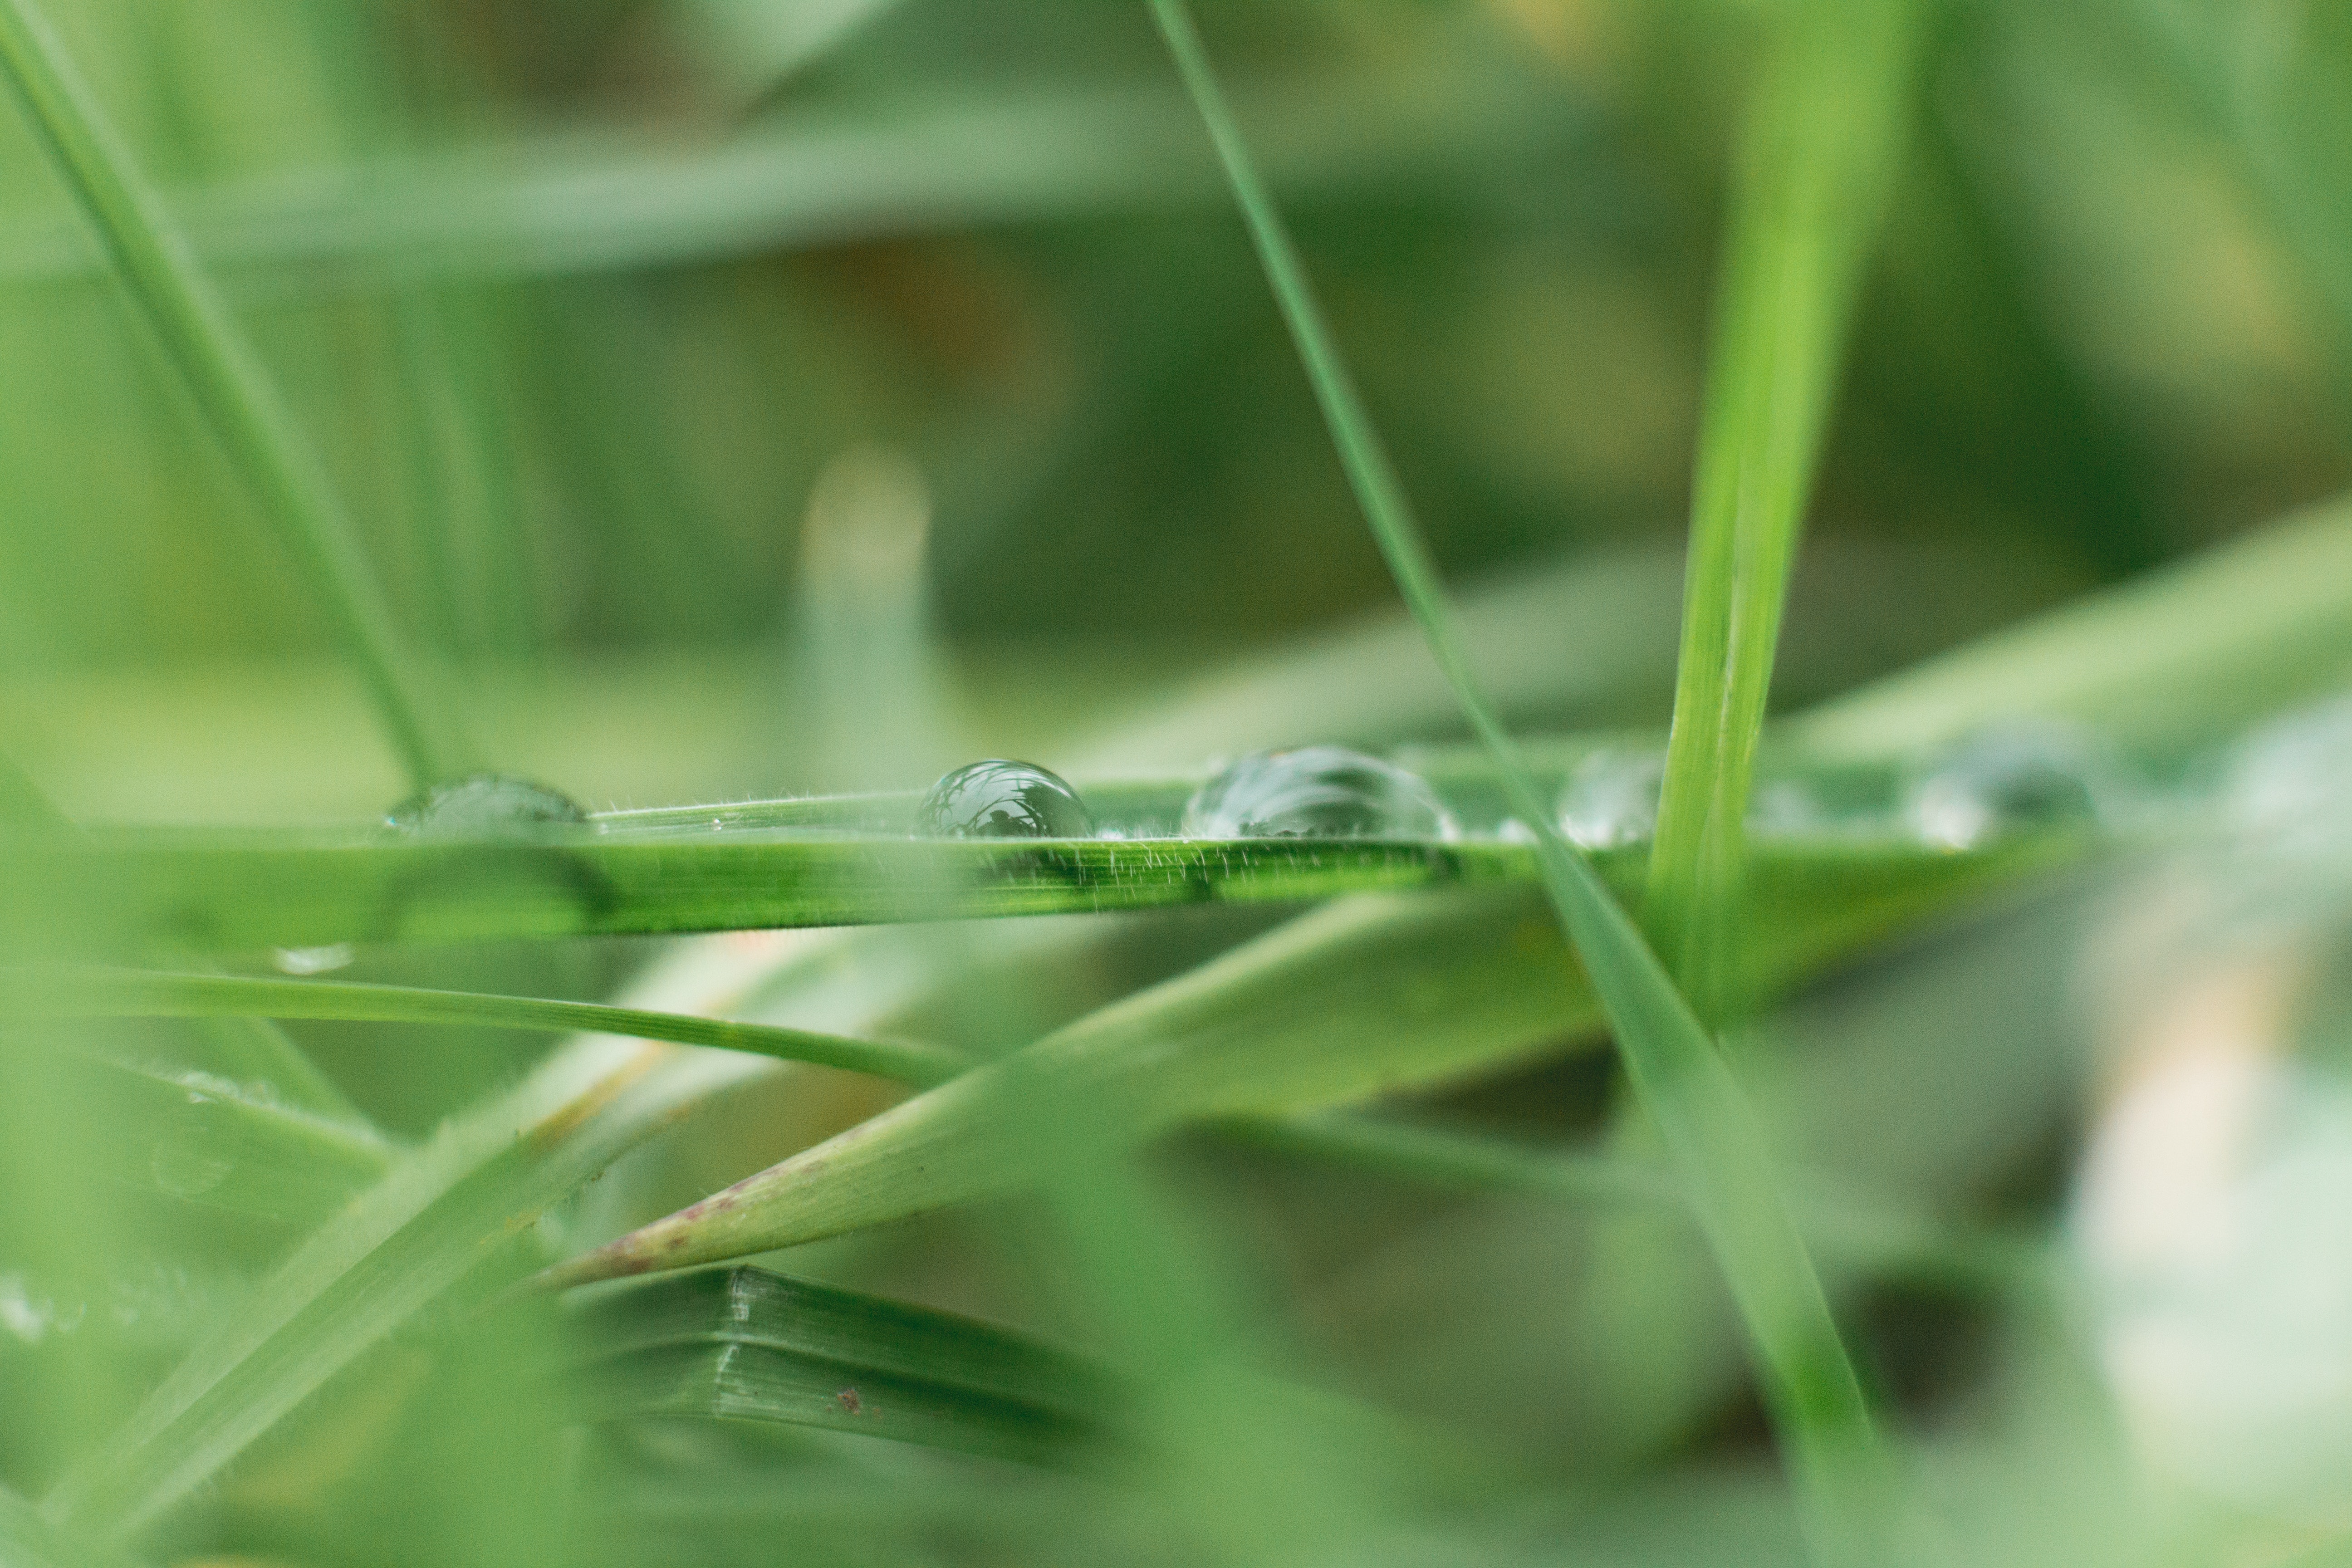
grass, water, green, leaf, macro photography, plant, insect, close up, grass family, grasshopper, organism, cricket like insect, black hair, plant stem, cricket, photography, dew, net winged insects, moisture, sweet grass, lemongrass